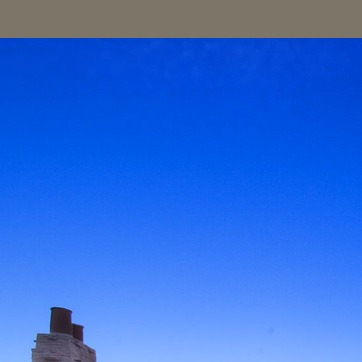
Material: sky